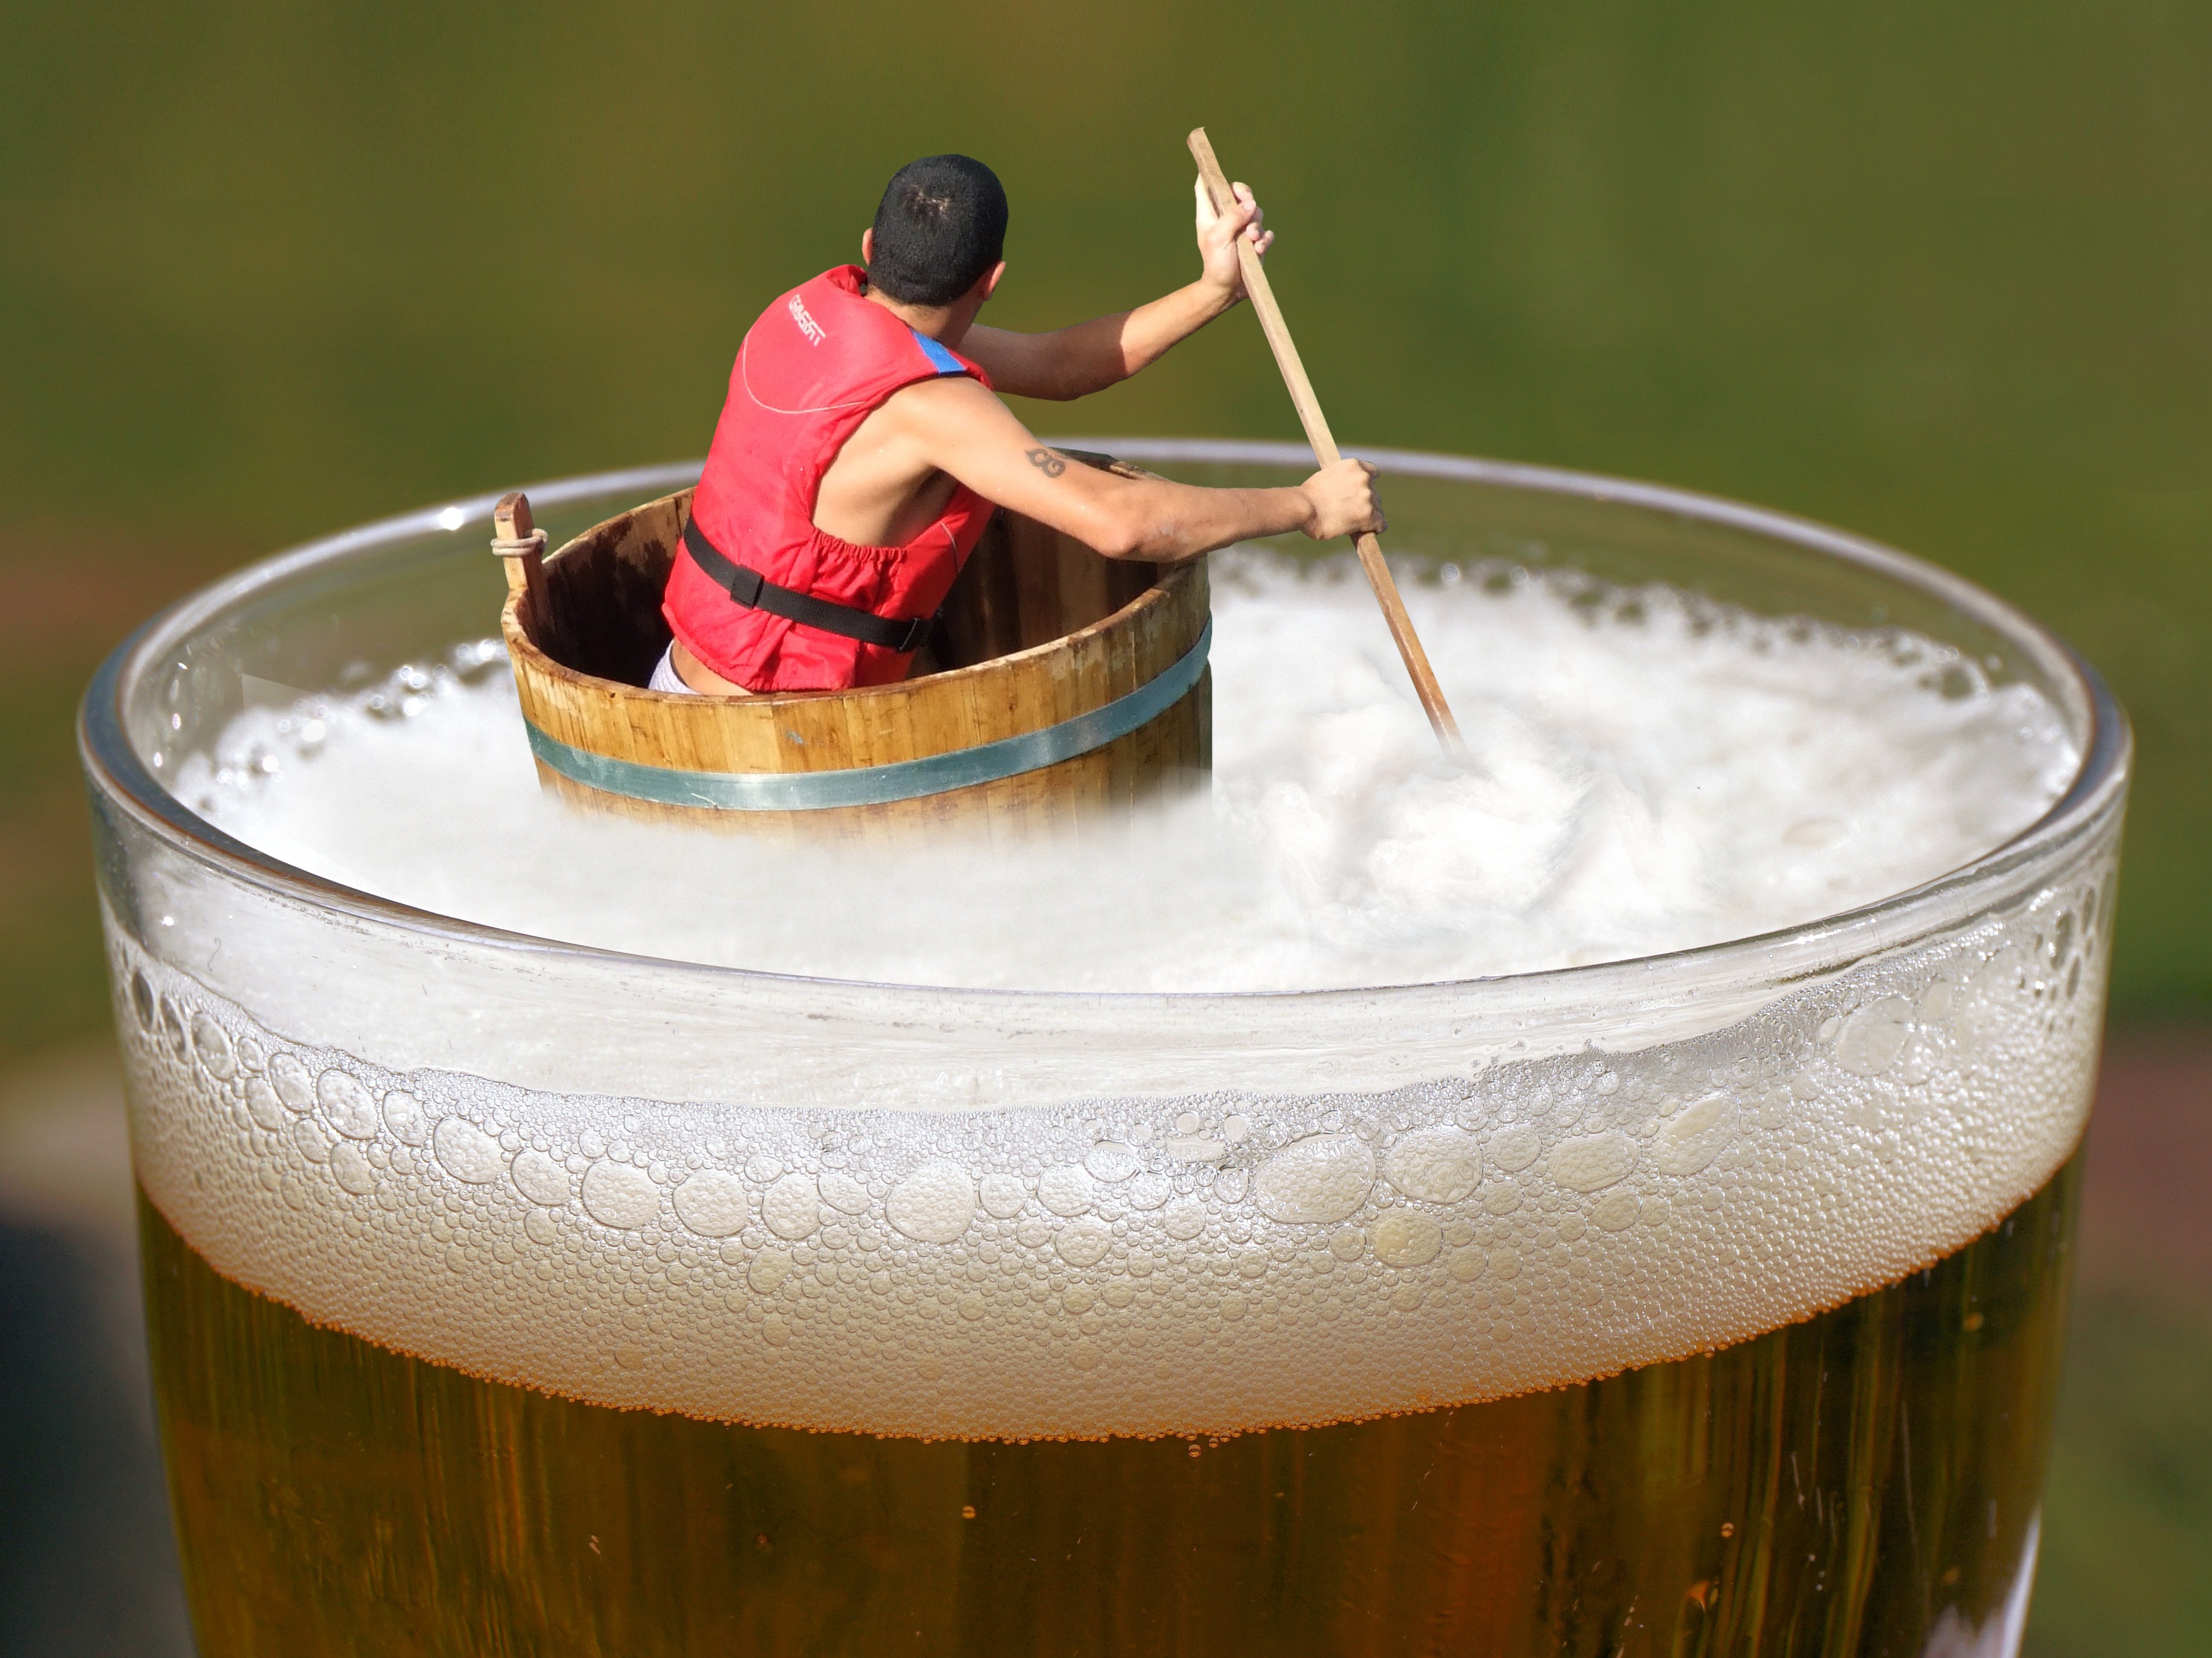
man, landscape, food, beverage, drink, floating, beer, liquor, booze, drinking, head, drunk, horizontal, tub, life jacket, drifting, flavor, royalty free, photo montage, afloat, free image, mixup, mashup, indulge, tipsy